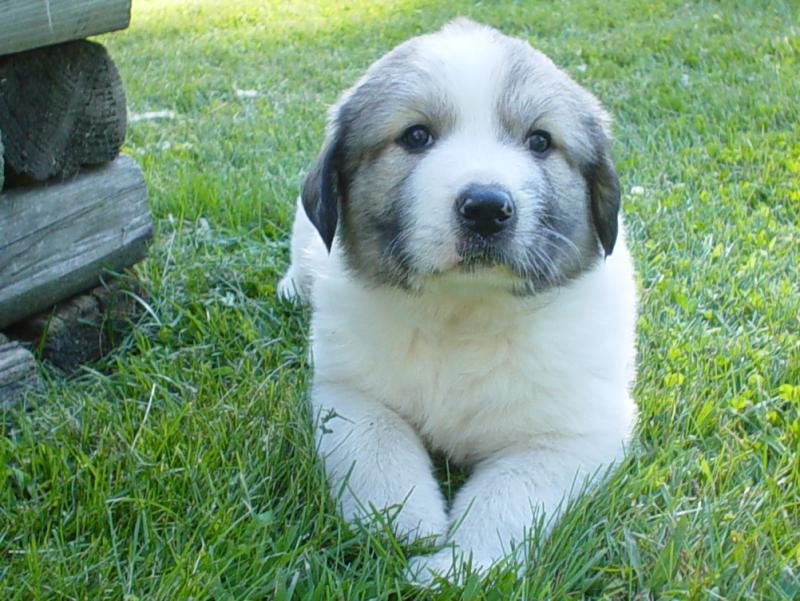
Great_Pyrenees